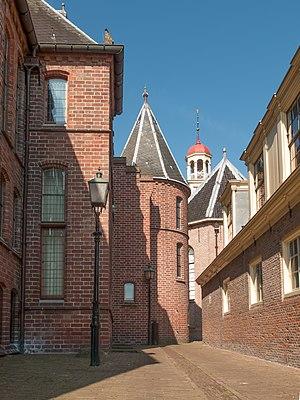
Assen est une ville, une commune et la capitale de la province néerlandaise de Drenthe. Elle se trouve dans le nord des Pays-Bas au sud de la ville de Groningue. La surface de la commune est de 89 km² et la ville a 62 857 habitants.